Agerø

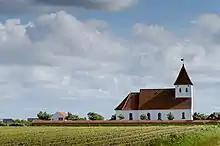
Agerø Church

Agerø is a small Danish island in Limfjorden located in the waters between the larger island of Mors, to which it is connected by a dam and a bridge, and the Thyholm Peninsula. With an area of 3.8 km, it has a population of 38 as of 1 January 2010. Most of the island is cultivated but in the north there is a 25 hectare nature reserve of coastal meadows which are an important rest stop for migratory birds.